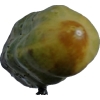
Label: cucumber